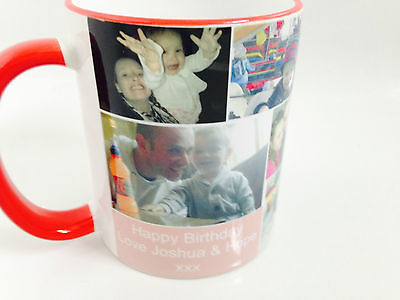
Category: mug